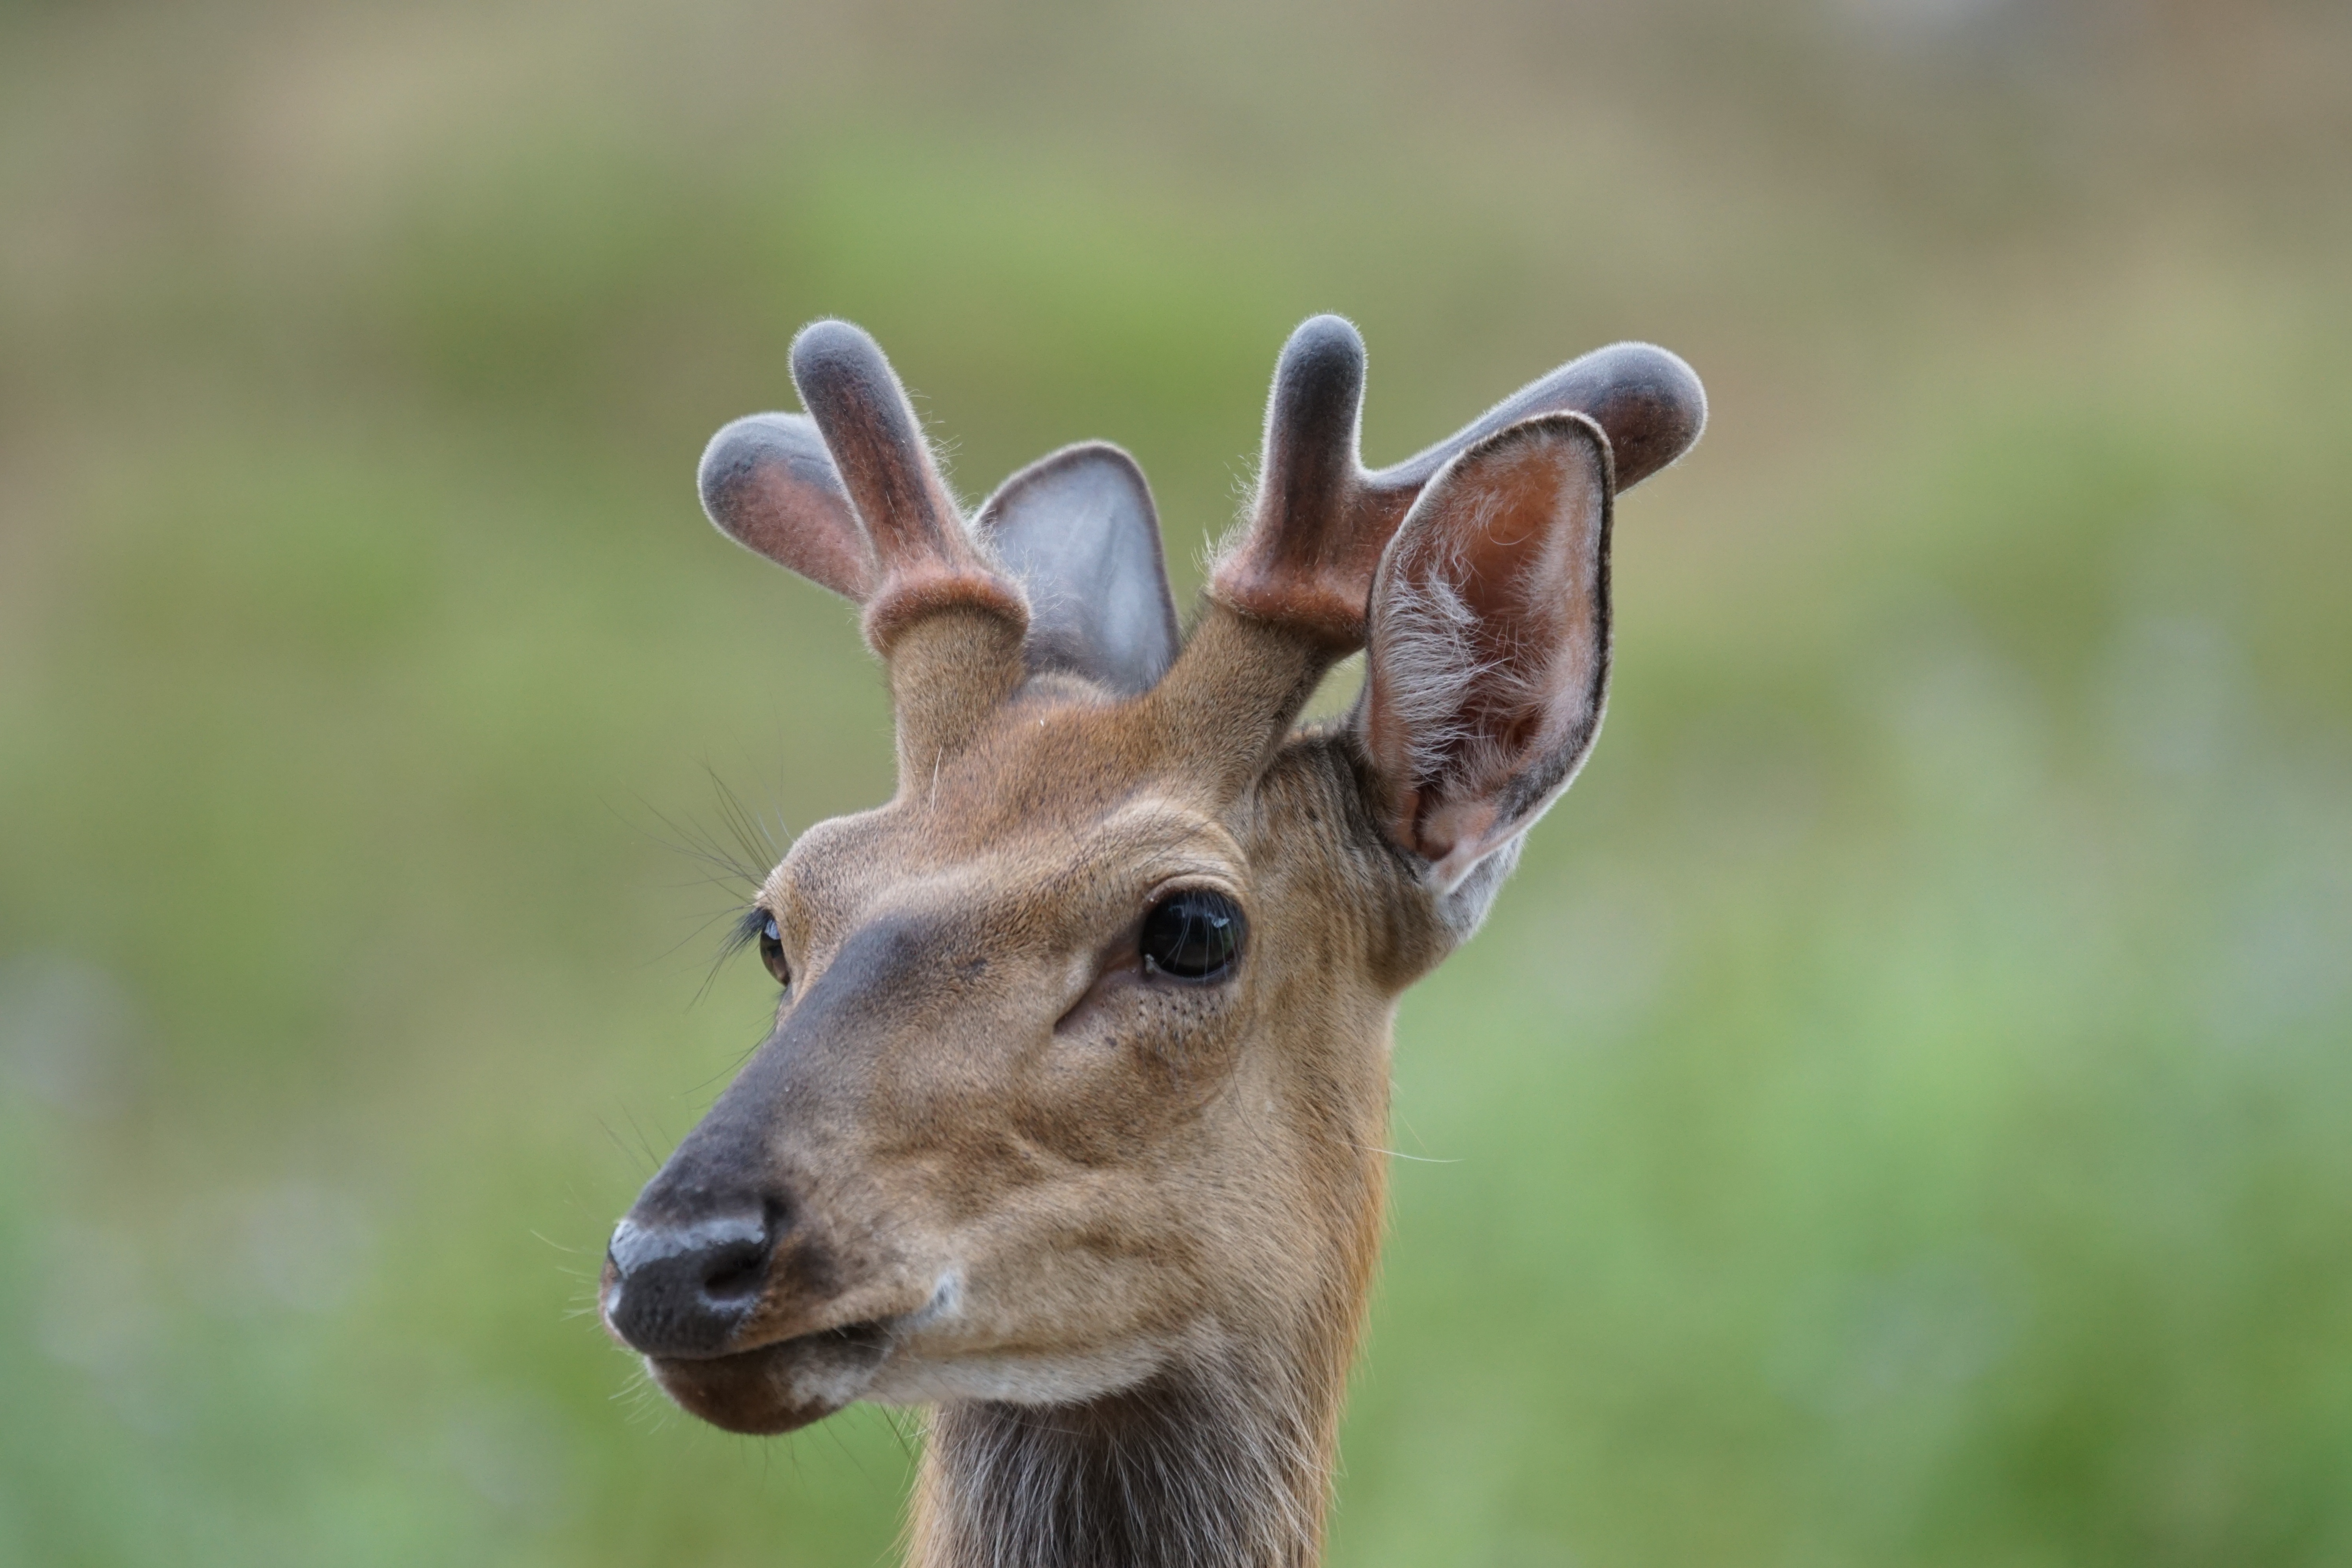
wildlife, wild, deer, mammal, fauna, close up, impala, fallow deer, red deer, wildlife park, white tailed deer, pronghorn, musk deer